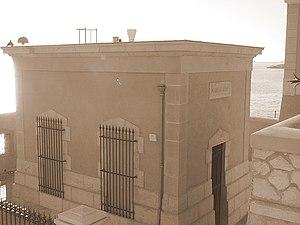
Le marégraphe de Marseille est un marégraphe mis en place en 1883 au numéro 174 de la Corniche à Marseille, dans l'Anse Calvo. Le but est de déterminer une origine des altitudes pour la France continentale. Les mesures ont été effectuées en continu du 1ᵉʳ janvier 1884 au 31 décembre 1896, sur 13 ans. Le 1ᵉʳ janvier 1897, la moyenne arithmétique de l'ensemble des mesures effectuées pendant ces treize années a déterminé le niveau moyen de la mer en ce lieu. Ce niveau moyen a été adopté comme l'altitude zéro de référence français.
Un marégraphe est un appareil enregistreur permettant de mesurer le niveau de la mer à un endroit donné sur une durée déterminée.